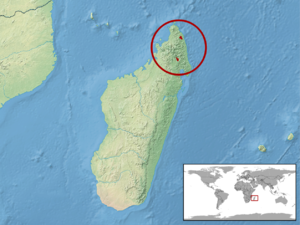
Paracontias hafa est une espèce de sauriens de la famille des Scincidae.